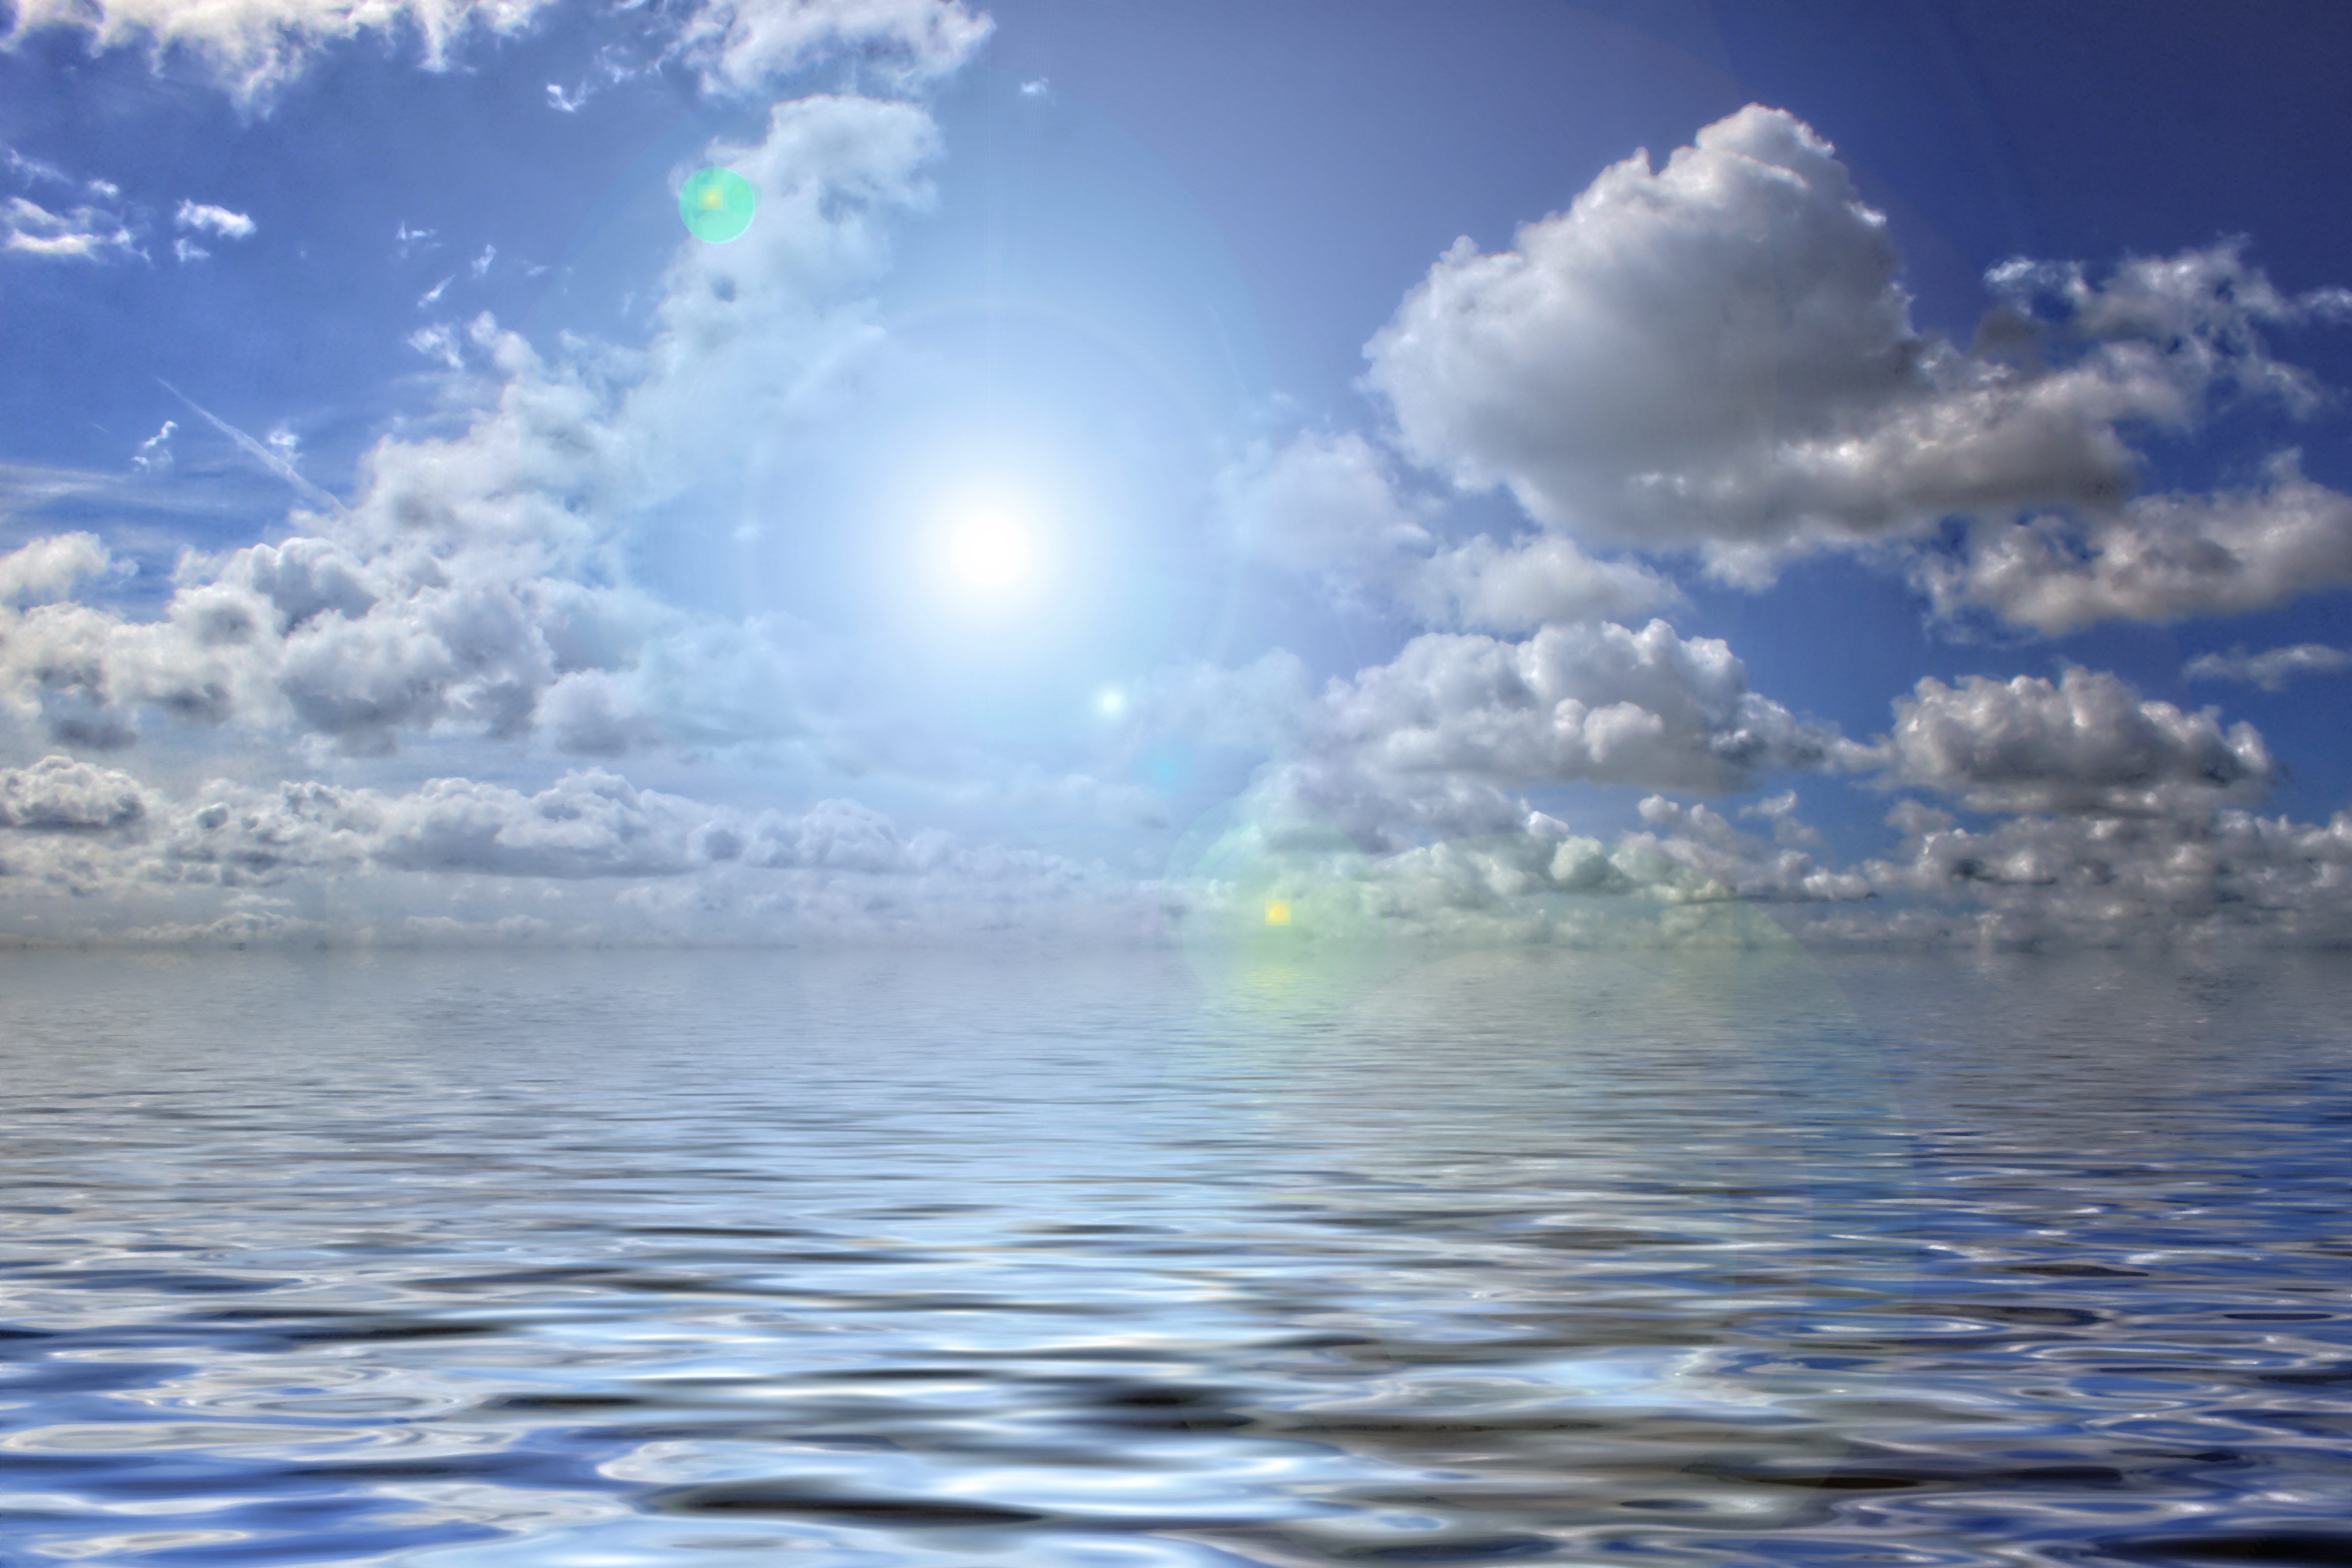
sea, water, ocean, horizon, light, cloud, sky, sunshine, sun, sunlight, wave, lake, atmosphere, reflection, clouds, mirroring, lichtreflex, atmospheric phenomenon, wind wave